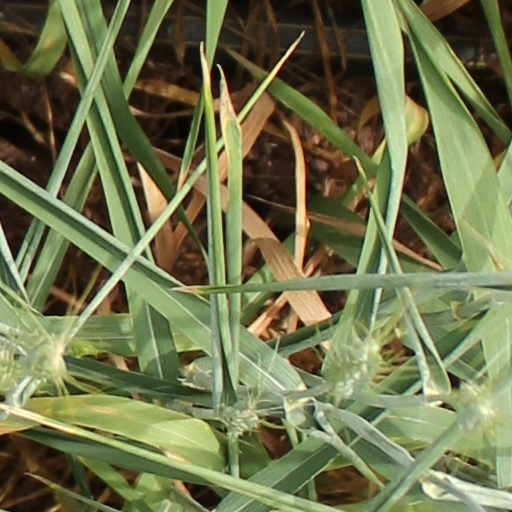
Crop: wheat